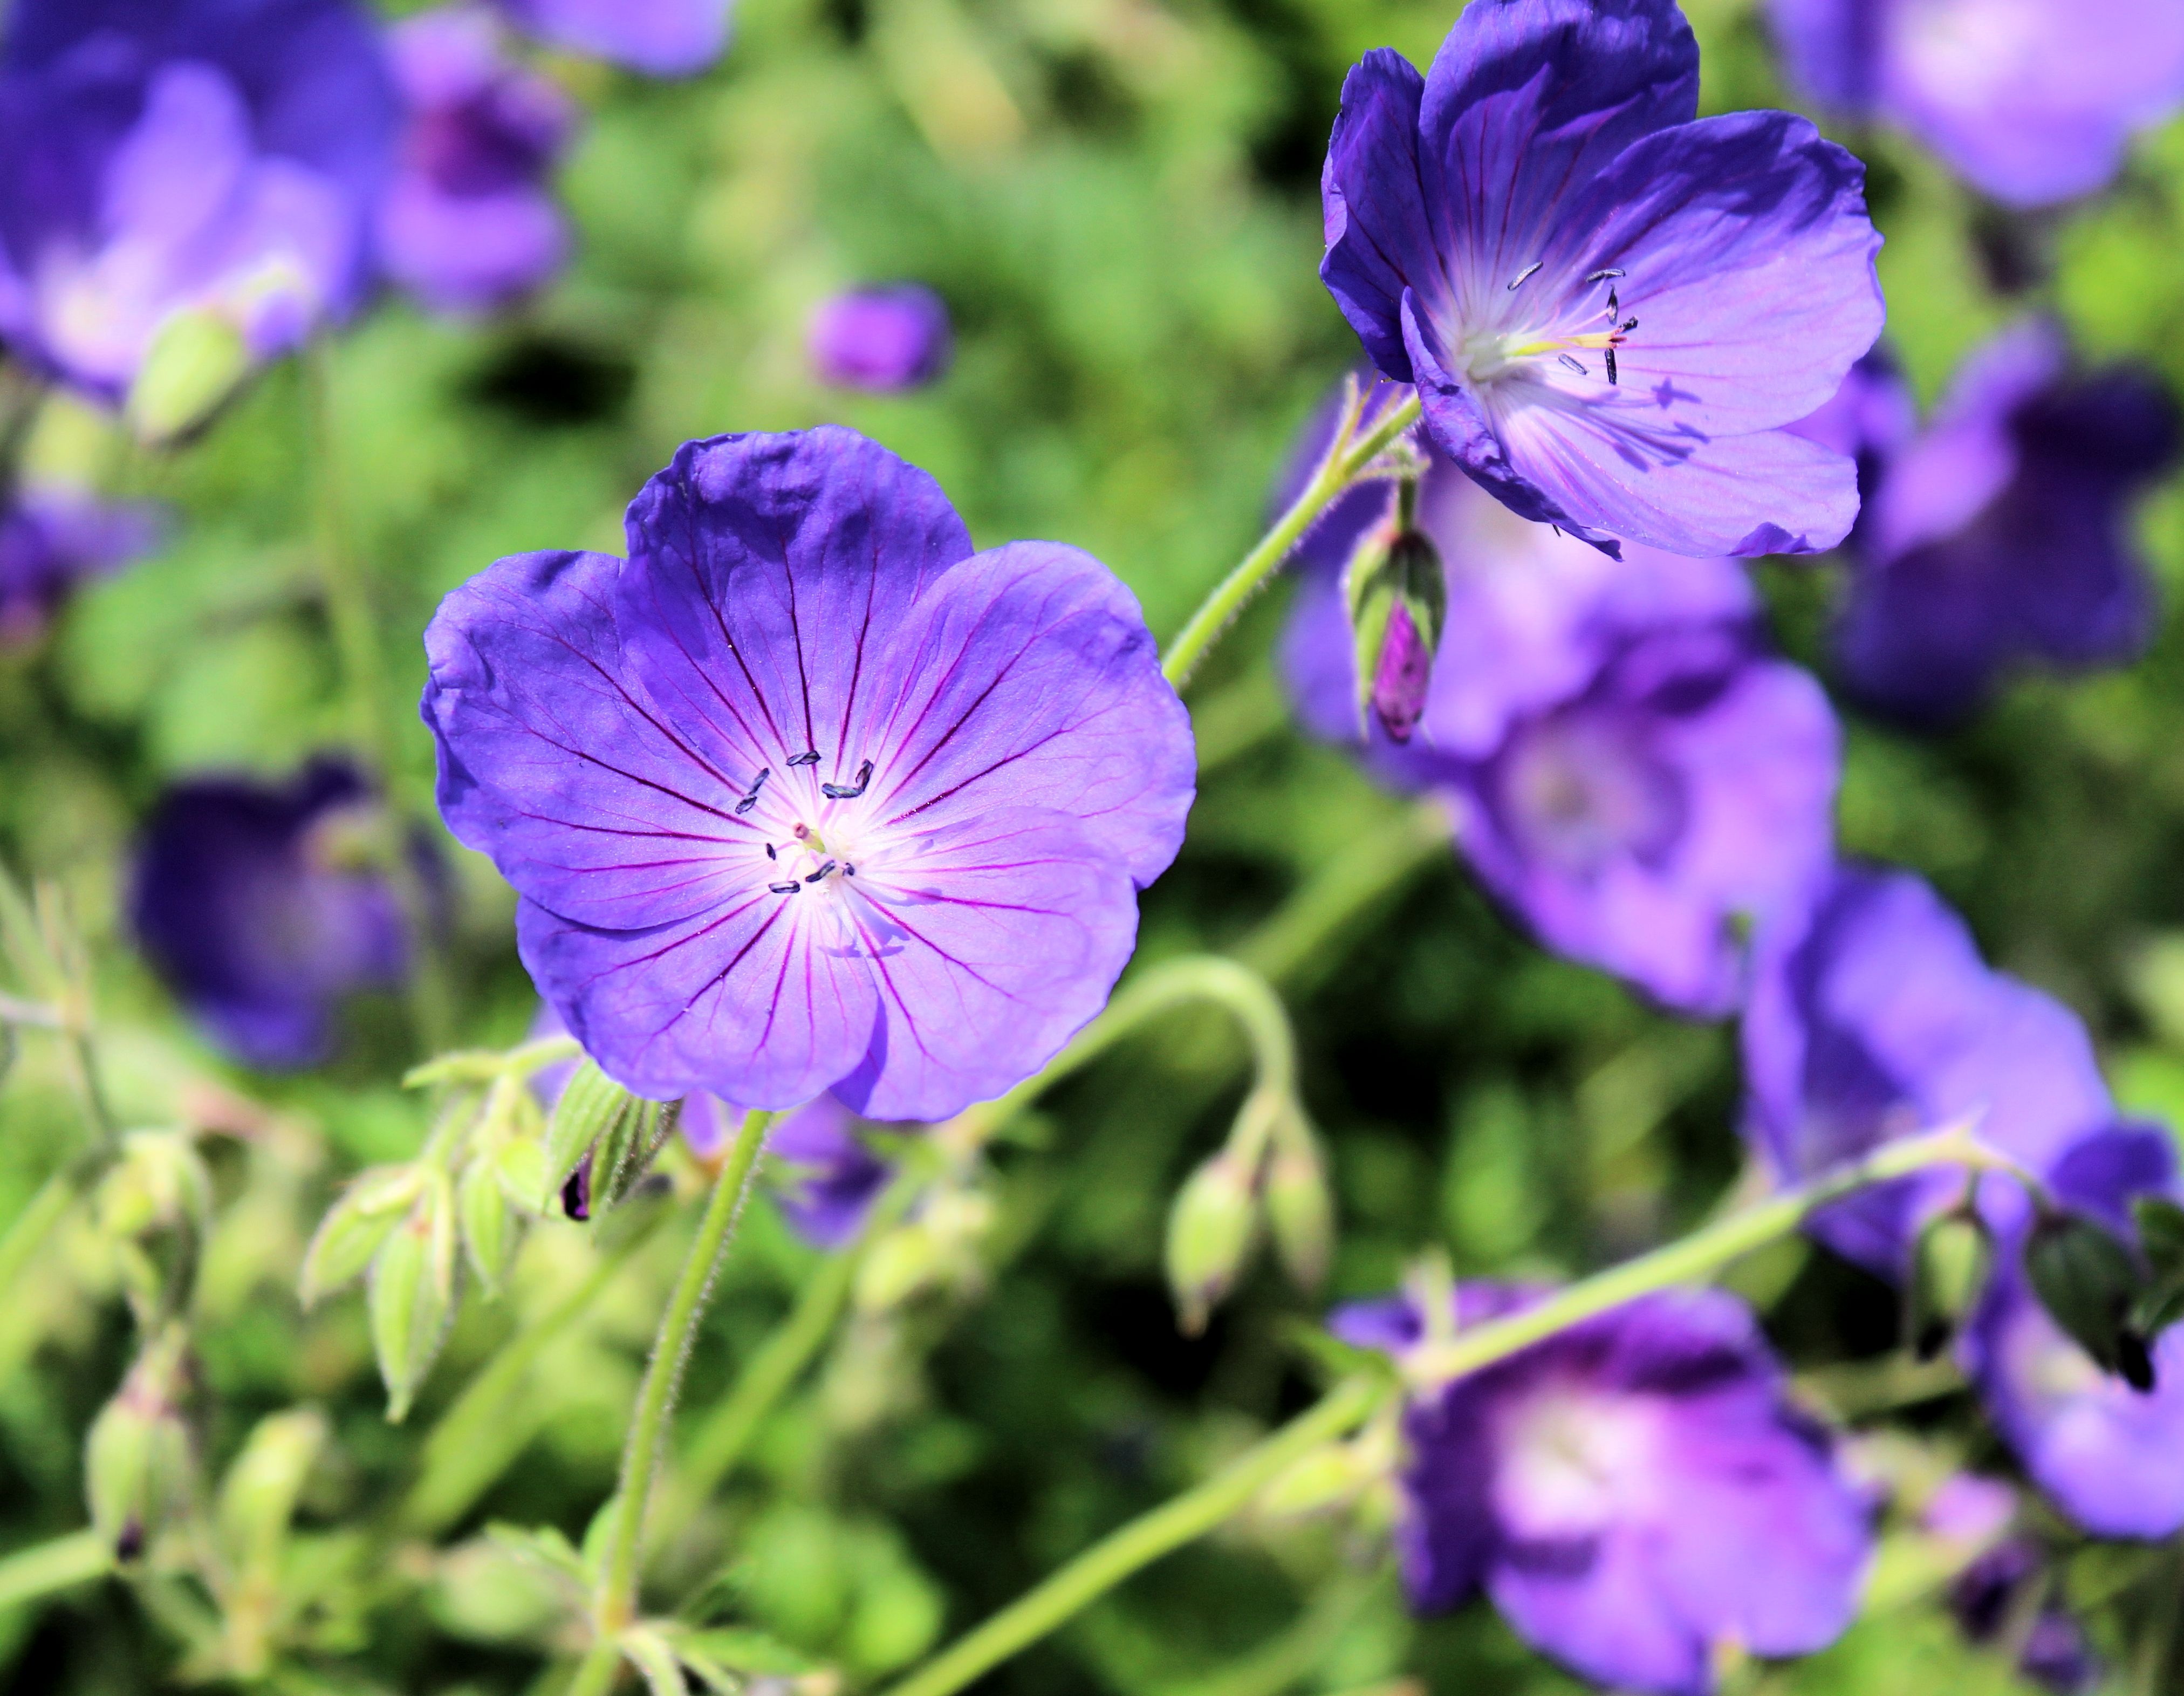
nature, forest, blossom, plant, meadow, flower, purple, petal, summer, wild, spring, botany, garden, flora, plants, wildflower, geranium, macro photography, flowering plant, geraniaceae, annual plant, land plant, violet family, geraniales